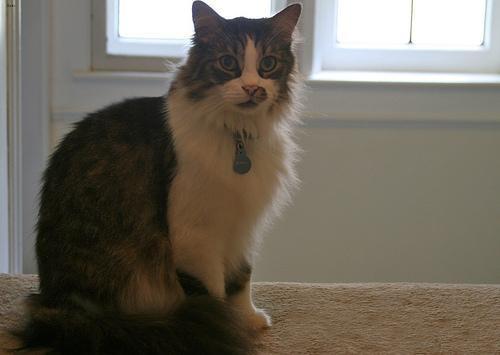
Maine Coon